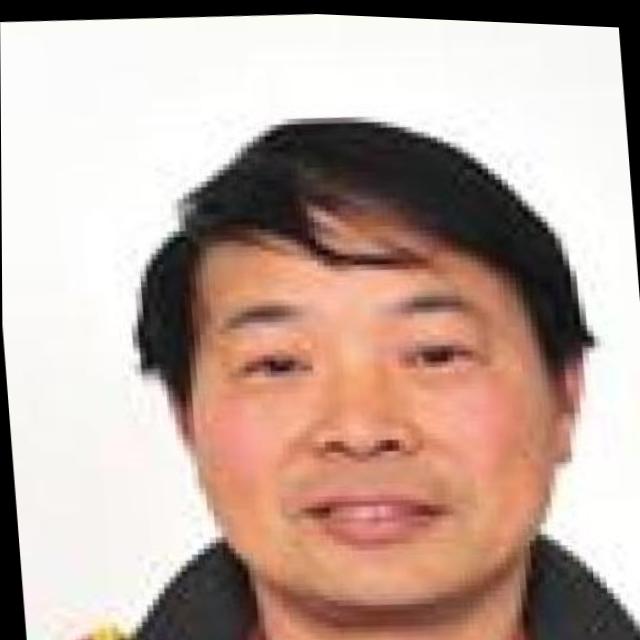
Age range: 45-64